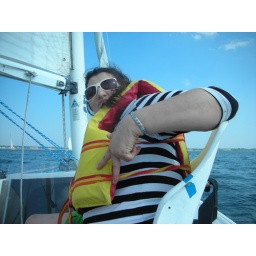
Note the high-back chairs for trunk/stability and support. This enables our participants to sail with us in any/all conditions.